Effy (wrestler)

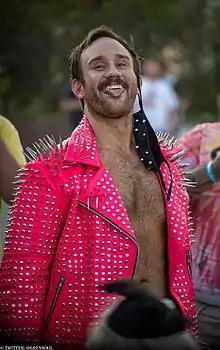
Effy in July 2020

Taylor Gibson (born June 7, 1990), better known by the ring name Effy, is an American professional wrestler. He currently works for Game Changer Wrestling (GCW), where he is the current GCW World Champion in his first reign and is a former one-time GCW Tag Team Champion with Allie Katch. He also promotes the GCW-branded Effy's Big Gay Brunch events, focused on LGBTQ wrestlers in the American independent scene.